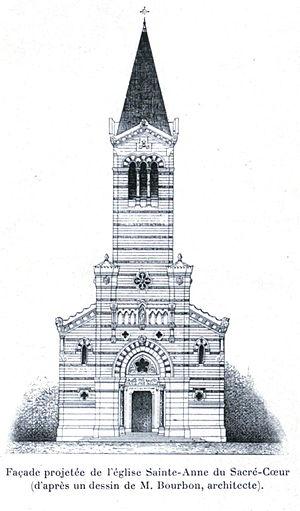
Illustrations pour l'Histoire des églises et chapelles de Lyon
L'église du Sacré-Cœur est une église inachevée, affectée au culte catholique et située dans le 3ᵉ arrondissement de Lyon, à l'angle des rues Baraban et Antoine Charial. Jusqu'à la construction de l'église actuelle, bâtie entre 1922 et 1934, la seule église du quartier est l'église Sainte-Anne elle-même inachevée et détruite en 1939.